Tactile discrimination

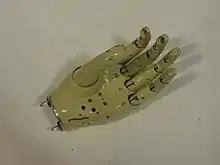
Early robotic prosthetic hand, made in 1963. On open public display at the main shopping mall in Belgrade.

As robots and prosthetic limbs become more complex the need for sensors capable of detecting touch with high tactile acuity becomes more and more necessary. There are many types of tactile sensors used for different tasks. There are three types of tactile sensors. The first, single point sensors, can be compared to a single cell, or whiskers, and can detect very local stimuli. The second type of sensor is a high spatial resolution sensor which can be compared to a human fingertip and is essential for the tactile acuity in robotic hands. The third and final tactile sensor type is a low spatial resolution sensor which has similar tactile acuity as the skin on one's back or arm. These sensors can be placed meaningfully throughout the surface of a prosthetic or a robot to give it the ability to sense touch in similar, if not better, ways than the human counterpart.